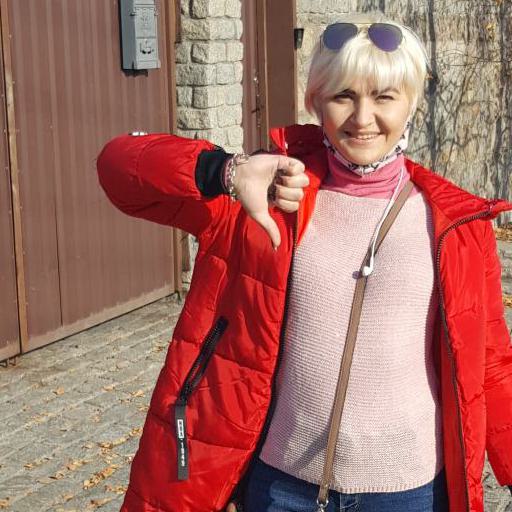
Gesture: dislike